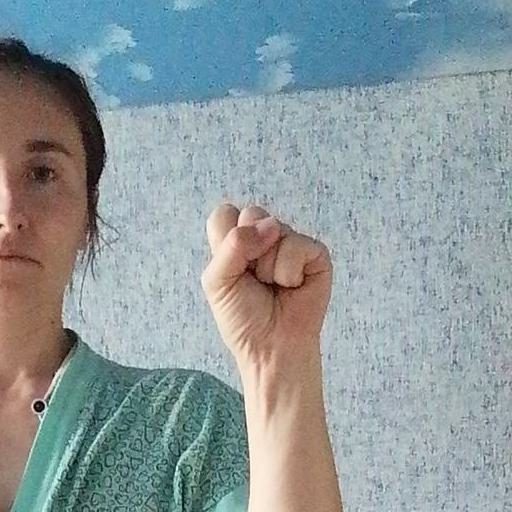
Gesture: fist